Udo Steinberg

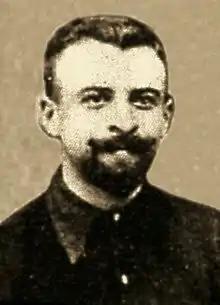
Steinberg in 1903

Udo Steinberg Werle (13 June 1877 – 25 December 1919) was a German engineer, athlete and sports official who played football as a forward for the Spanish club FC Barcelona between 1902 and 1910. He is best known for being the author of Barça's first-ever goal in the history of the El Clásico.